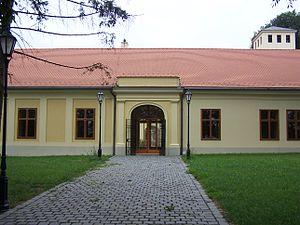
Vácduka est un village et une commune du comitat de Pest en Hongrie.